Tanneguy Le Fèvre

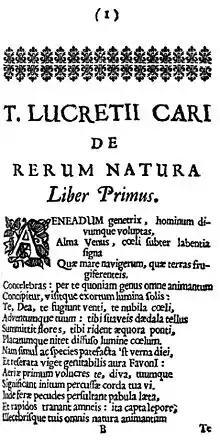
The start of Lucretius's "De Rerum Natura", edited by Le Fèvre, 1675

Le Fèvre was born at Caen. After completing his studies in Paris, he was appointed by Cardinal Richelieu inspector of the printing-press at the Louvre. After Richelieu's death, he left Paris, joined the Reformed Church, and in 1651 obtained a professorship at the Academy of Saumur, which he filled with great success for nearly twenty years. His increasing ill-health and a certain moral laxity (as shown in his judgment on Sappho) led to a quarrel with the consistory, as a result of which he resigned his professorship. Several universities were eager to obtain his services, and he had accepted a post offered him by the elector palatine at Heidelberg, when he died suddenly. One of his children, Anne, became the distinguished classical scholar and translator Madame Dacier.